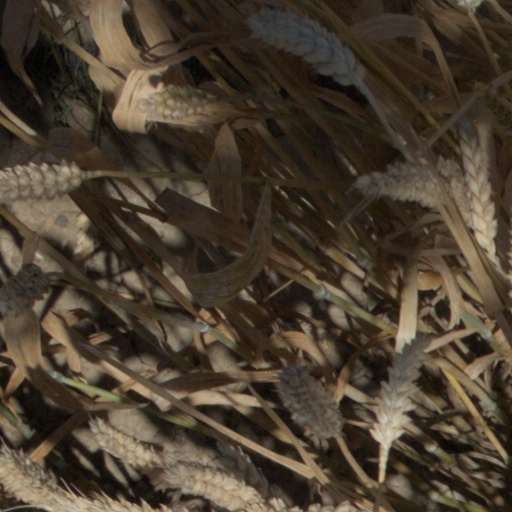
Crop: wheat